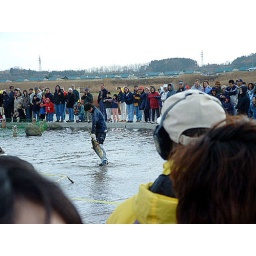
Local with fish in water